Community Church of Gonzales

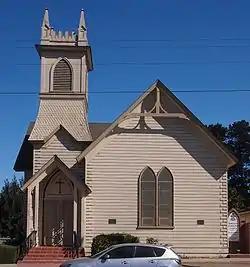
Community Church of Gonzales from the southwest

Community Church of Gonzales is a historic Gothic Revival church building at 301 4th Street in Gonzales, California, United States. It was built 1883–1884 and added to the National Register of Historic Places in 1983. It is one of Monterey County's oldest functioning churches, a prominent Carpenter Gothic church exemplifying a type common to late-19th-century small California towns. It is currently a church of the Presbyterian Church (USA).